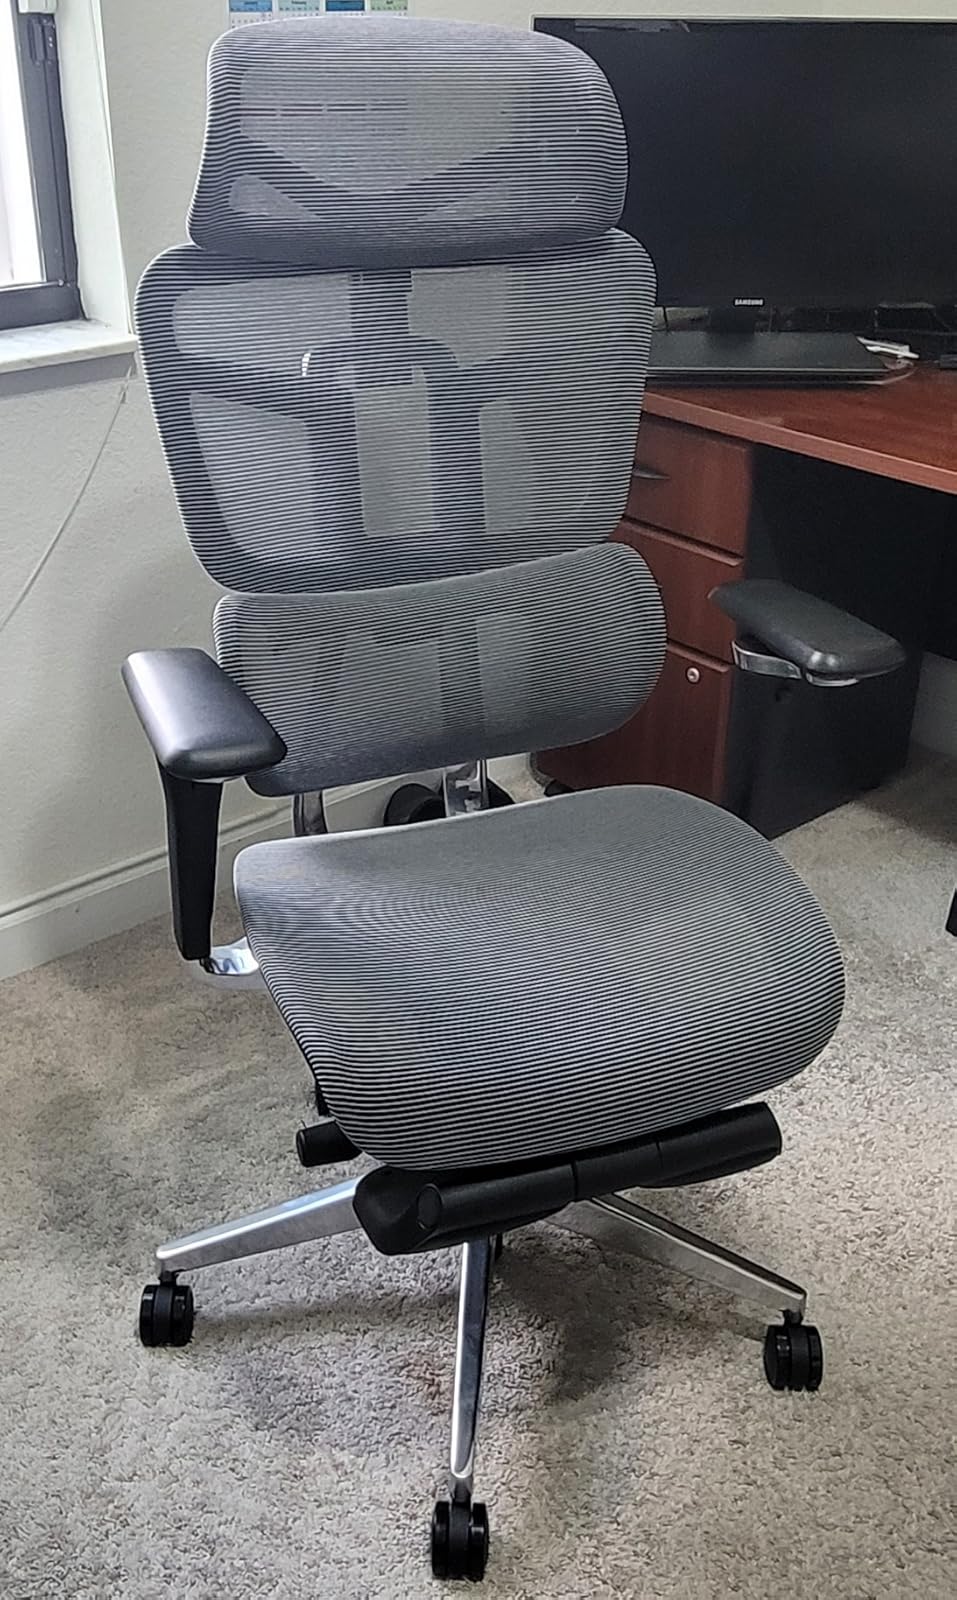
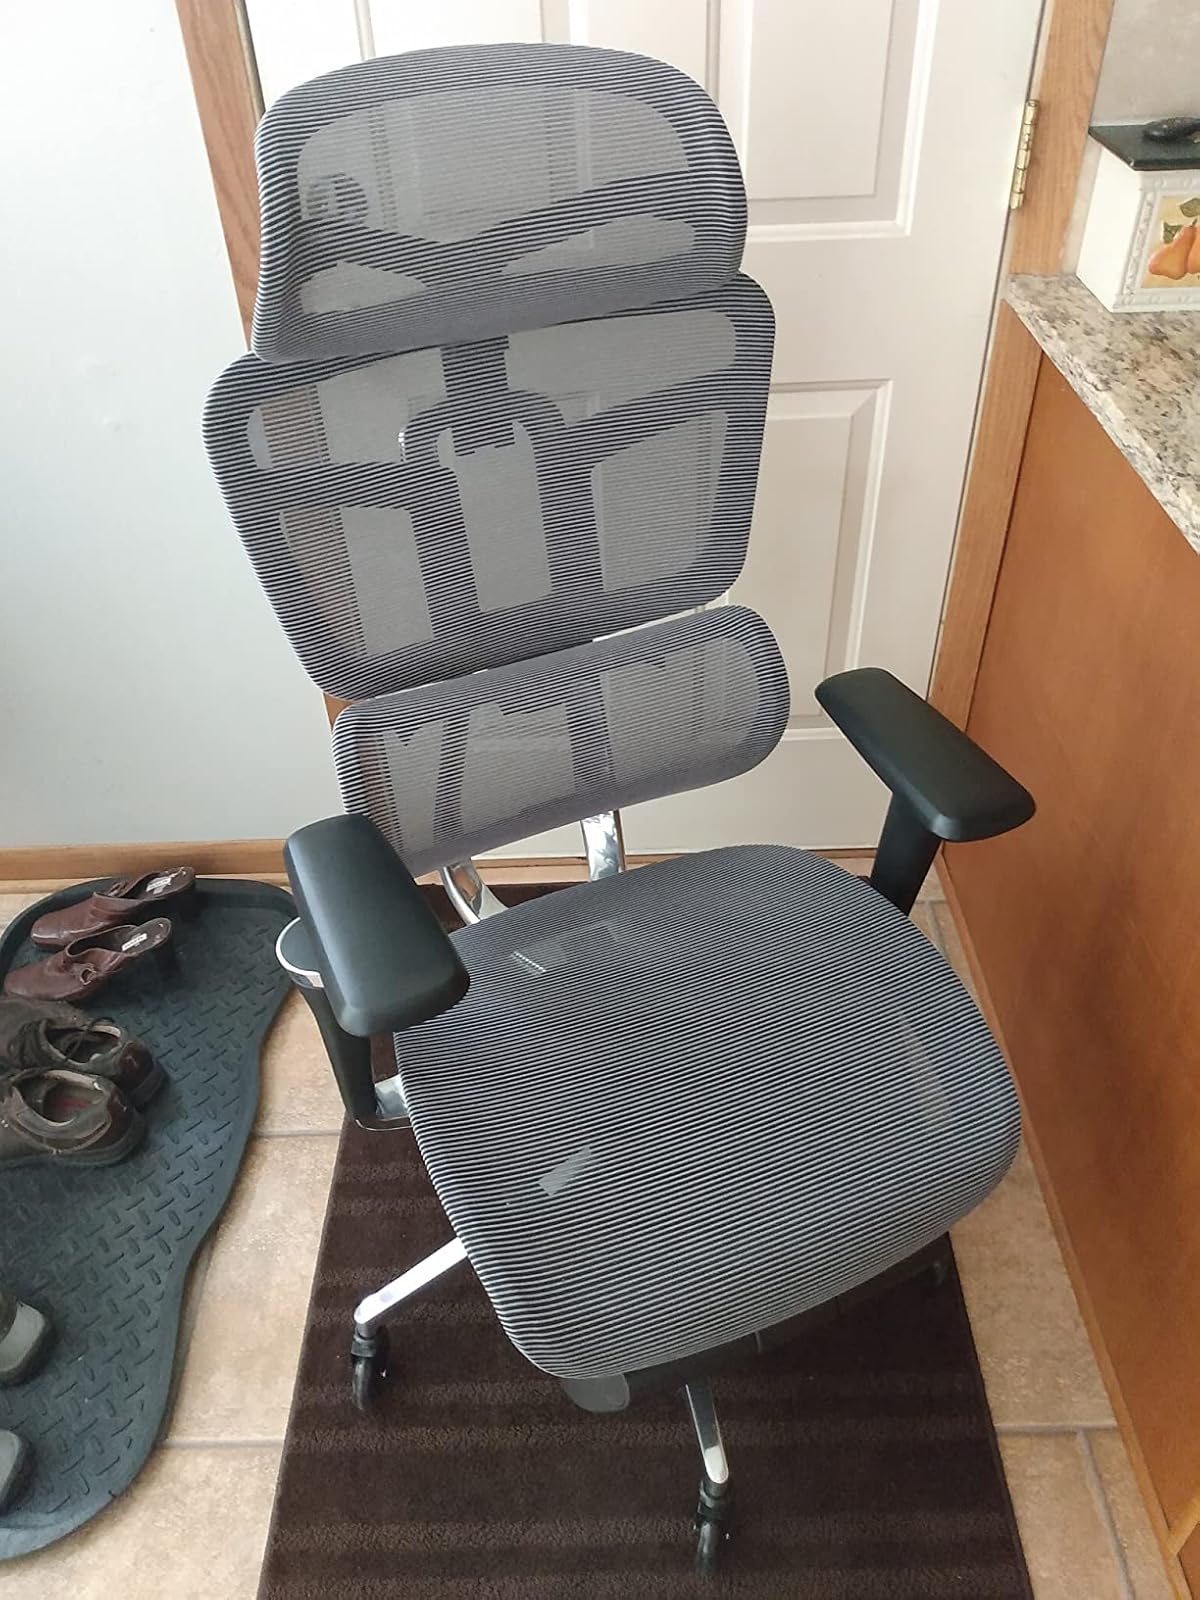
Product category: items_chair
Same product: yes